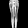
Label: Trouser